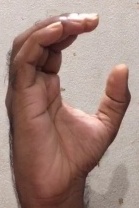
ASL sign: C